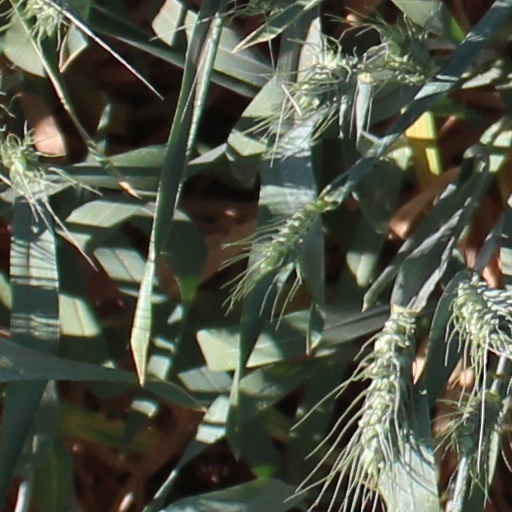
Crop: wheat